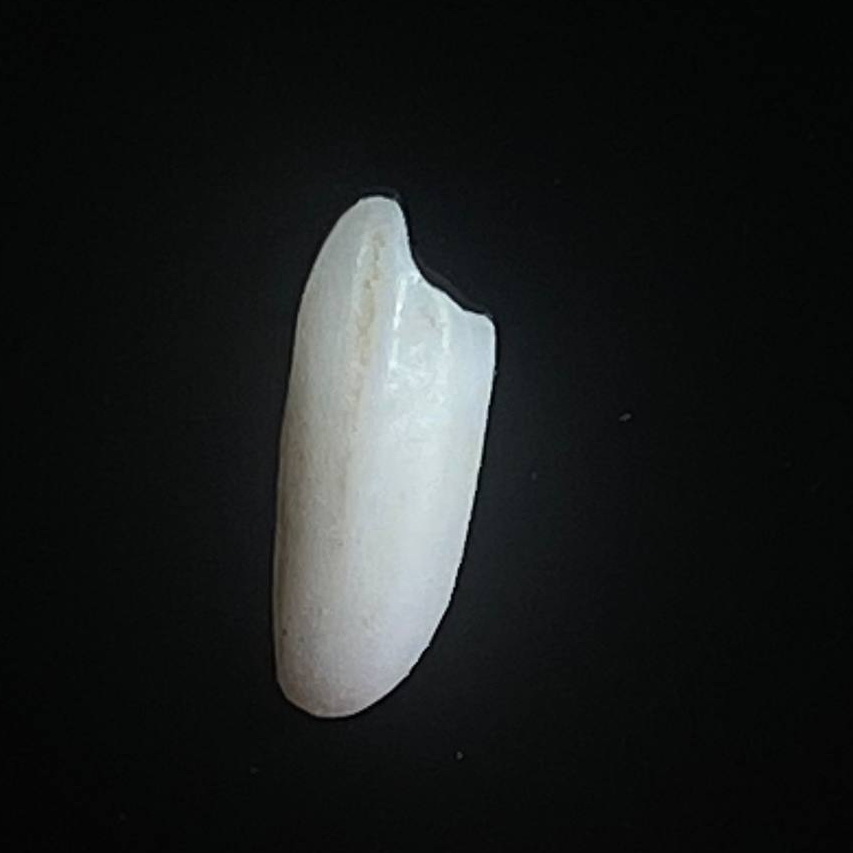
Rice variety: Lal_Binni